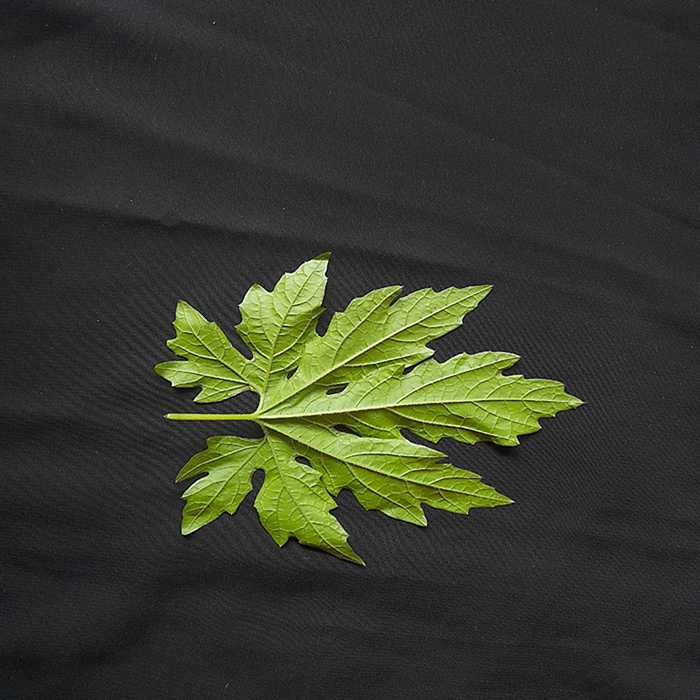
Plant: Bitter Gourd
Label: Fresh leaf